Nanavati-Mehta Commission

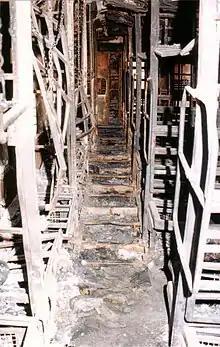
Inside view of the burnt S-6 coach of Sabarmati Express published in the commission's report

On 7 March 2002, the Commission started its functioning at Ahmedabad. On 20 April 2002, it issued a notification inviting persons acquainted with the subject matter of the inquiry relating to the Godhra incident and post-Godhra incidents to furnish to the Commission statements/affidavits. The inquiry was conducted by the commission as an open public inquiry and the public and media were also permitted to remain present at the time of hearings fixed by the commission. . except on one occasion when Mr. Rahul Sharma was asked some questions ‘in camera’ for ascertaining certain facts. That part of his evidence was also made available to the parties later on. It issued summons to railwaymen and higher officers to compel them to produce certain relevant documents. In total 46,494 statements/affidavits were received by the commission. Out of them 2019 were statements/affidavits filed by the Government officers and 44445 statements/ affidavits were received from the public.